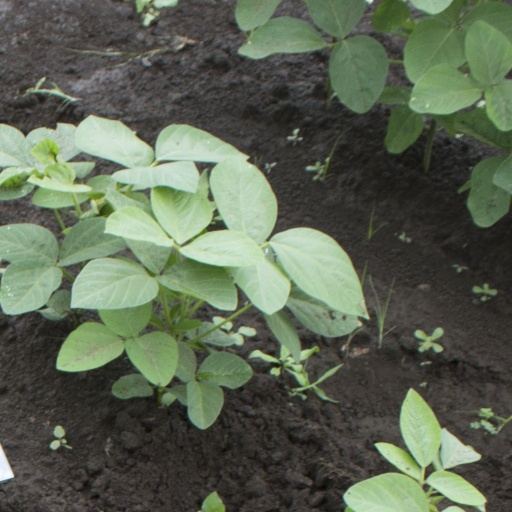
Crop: soybean